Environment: real
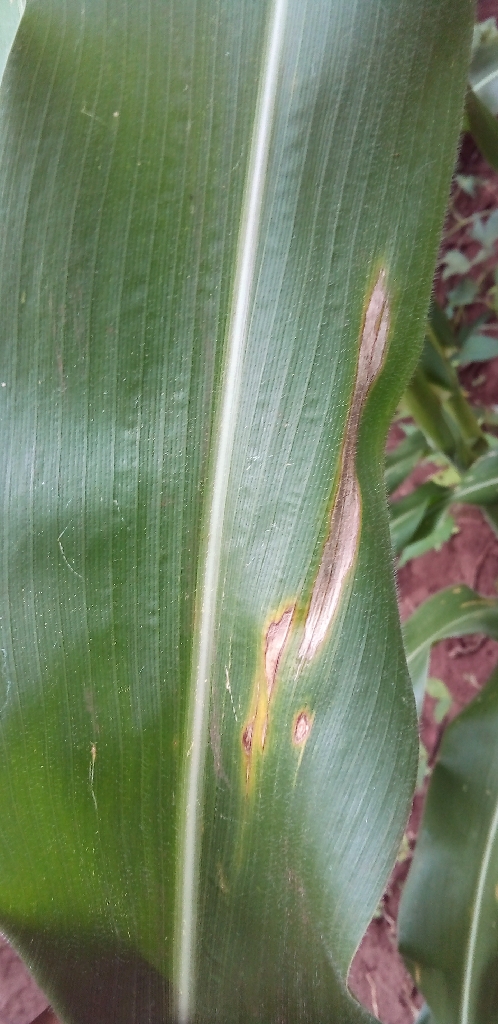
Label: northern_corn_leaf_blight